Ōnojō Station

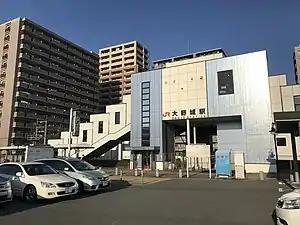
Ōnojō Station in 2017

is a passenger railway station located in the city of Ōnojō, Fukuoka Prefecture, Japan. It is operated by JR Kyushu.